1840s

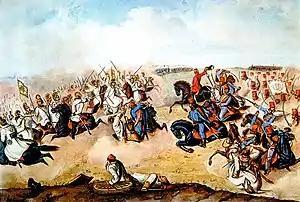
Hungarian hussars in battle during the Hungarian Revolution

There was a wave of revolutions in Europe, collectively known as the Revolutions of 1848. It remains the most widespread revolutionary wave in European history, but within a year, reactionary forces had regained control, and the revolutions collapsed.